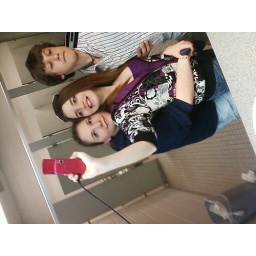
Shayla me an austin in da girls bathroom at da y